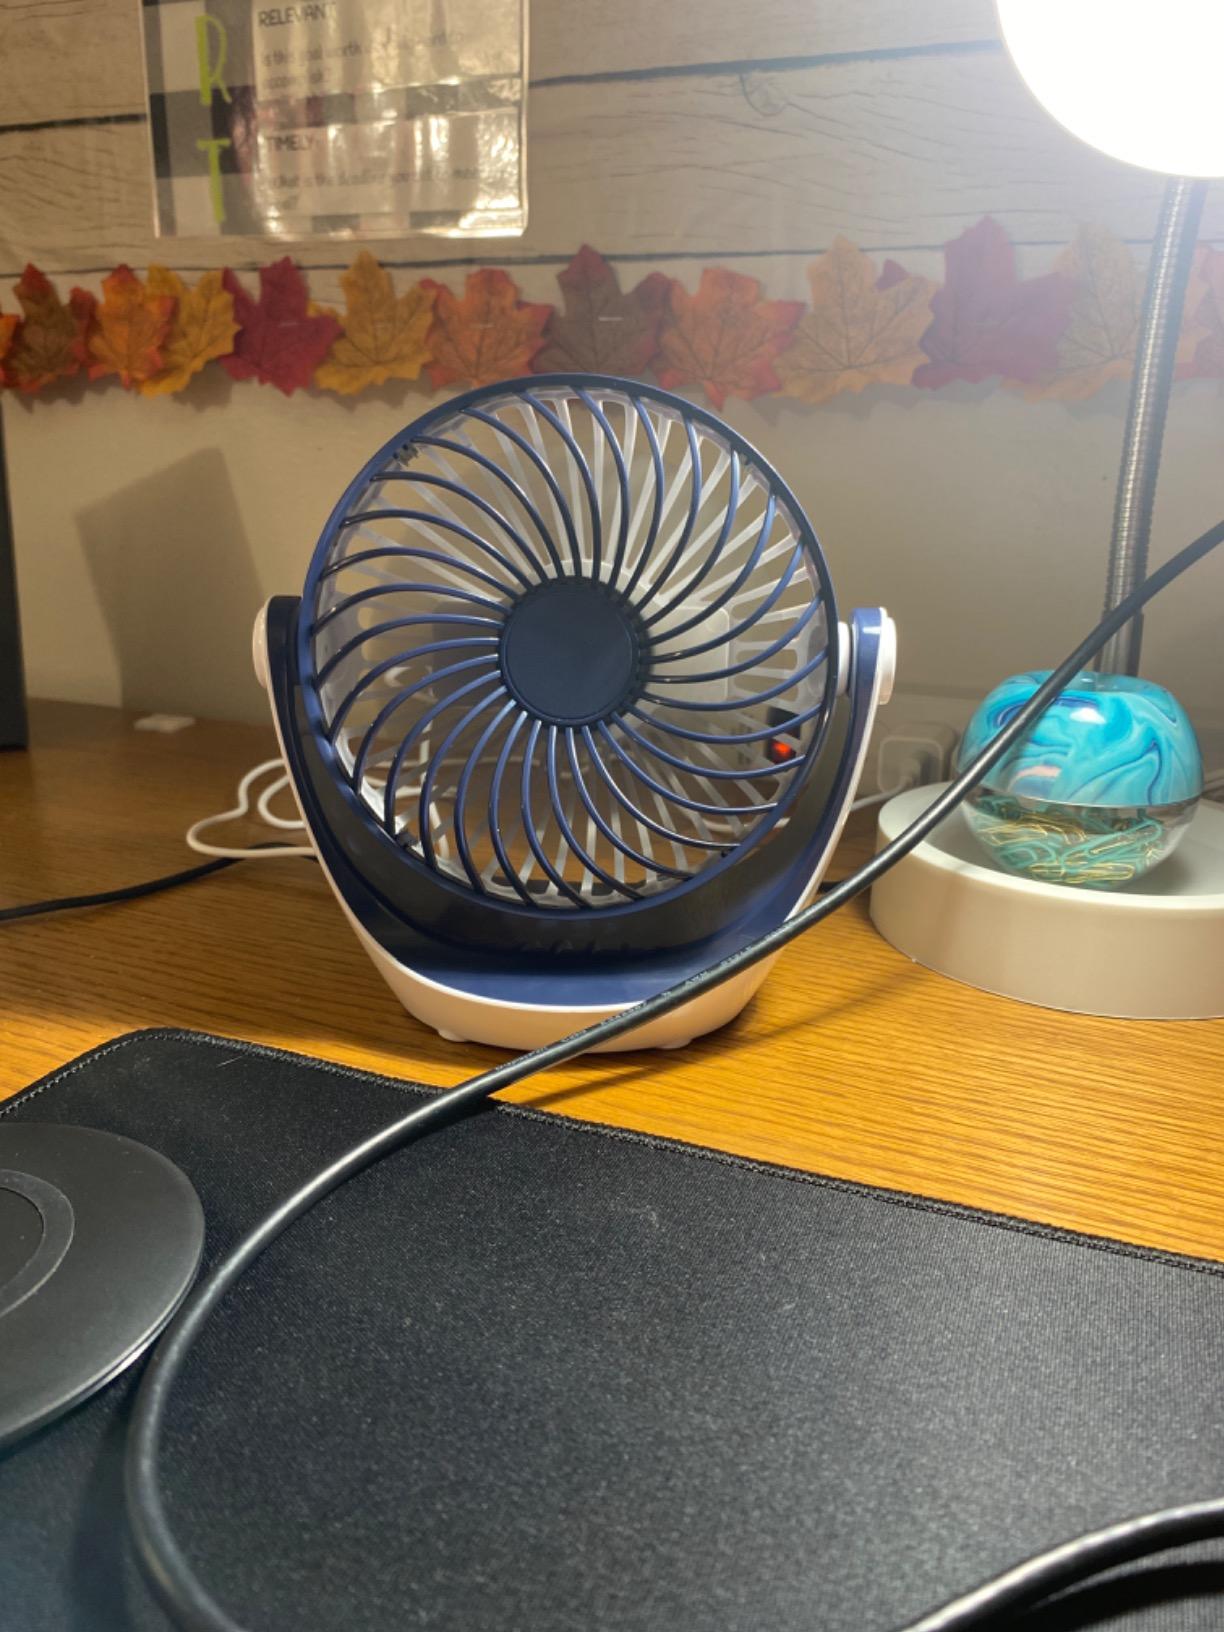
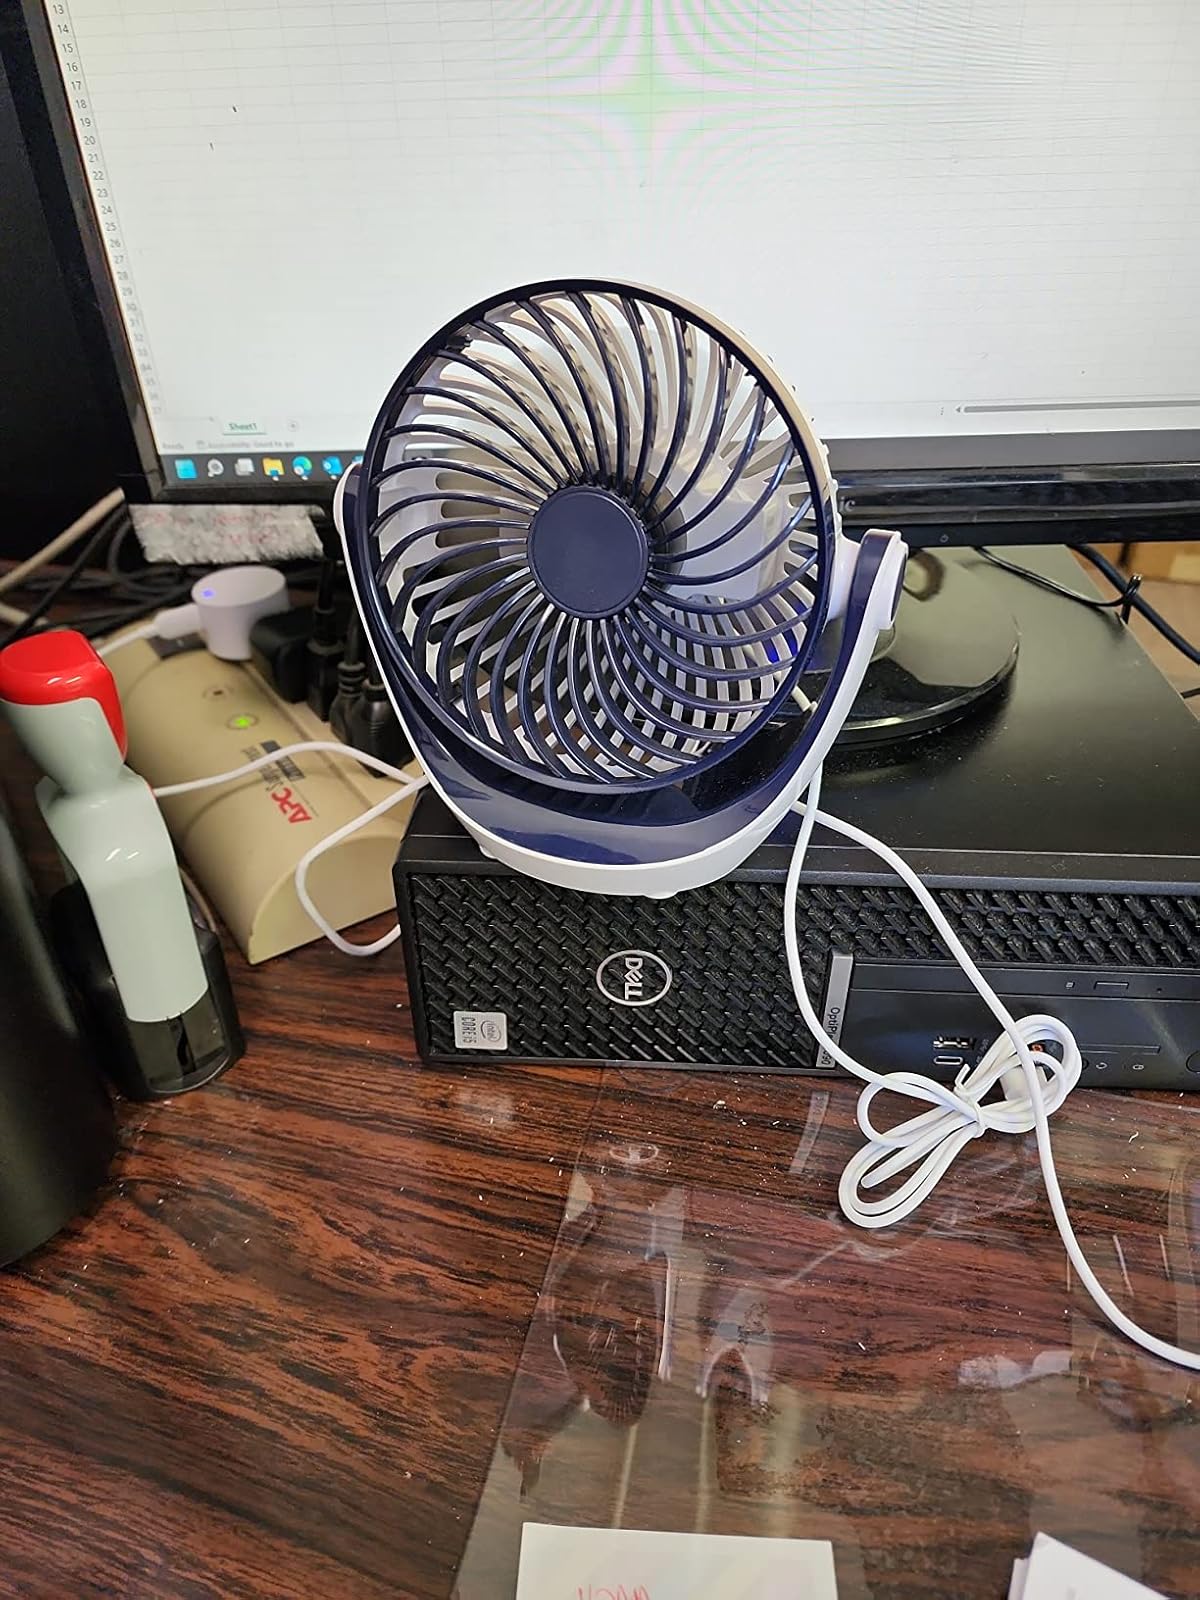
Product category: fan
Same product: yes